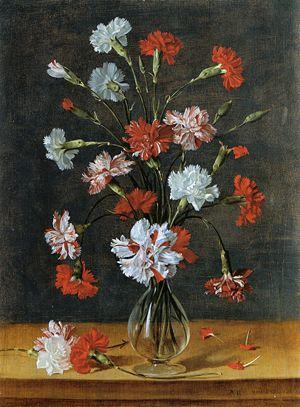
Philippe de Marlier, né vers 1573, mort en 1668 à Anvers, est un peintre flamand de l'époque baroque.